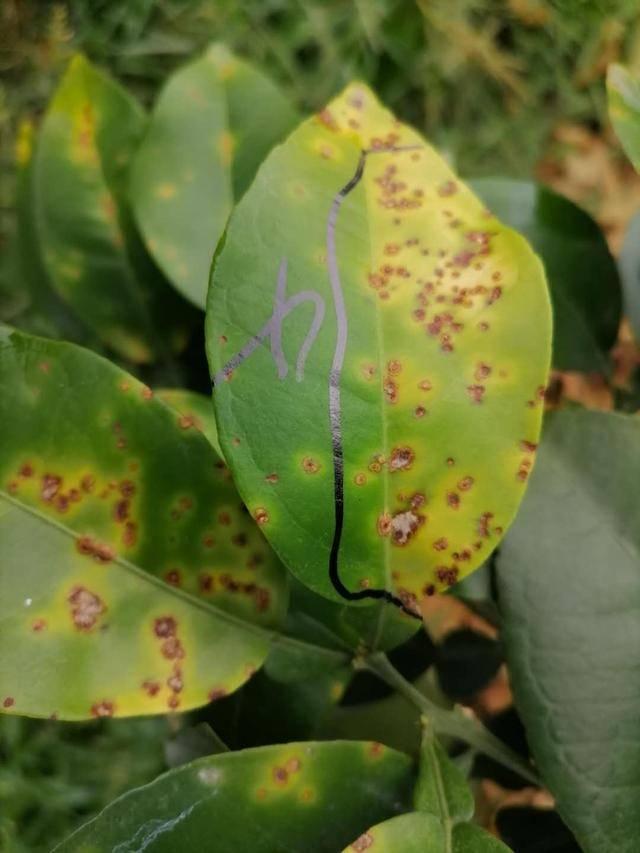
Plant: Citrus
Disease: citrus canker